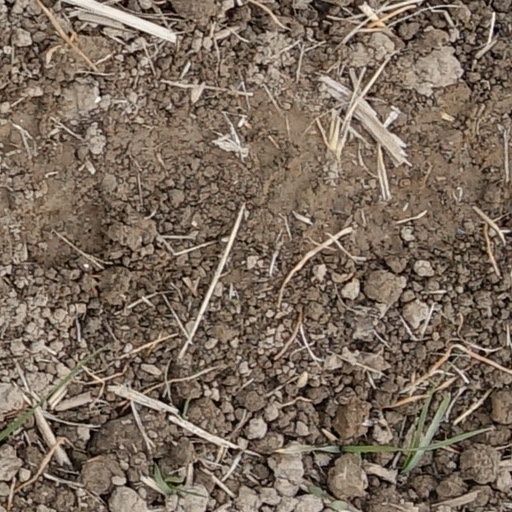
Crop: wheat